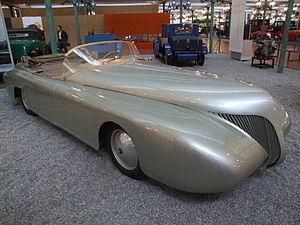
Paul Jean Arzens, né le 28 août 1903 à Paris et mort le 2 février 1990 dans la même ville, à l'âge de 86 ans, est un créateur et designer industriel français.